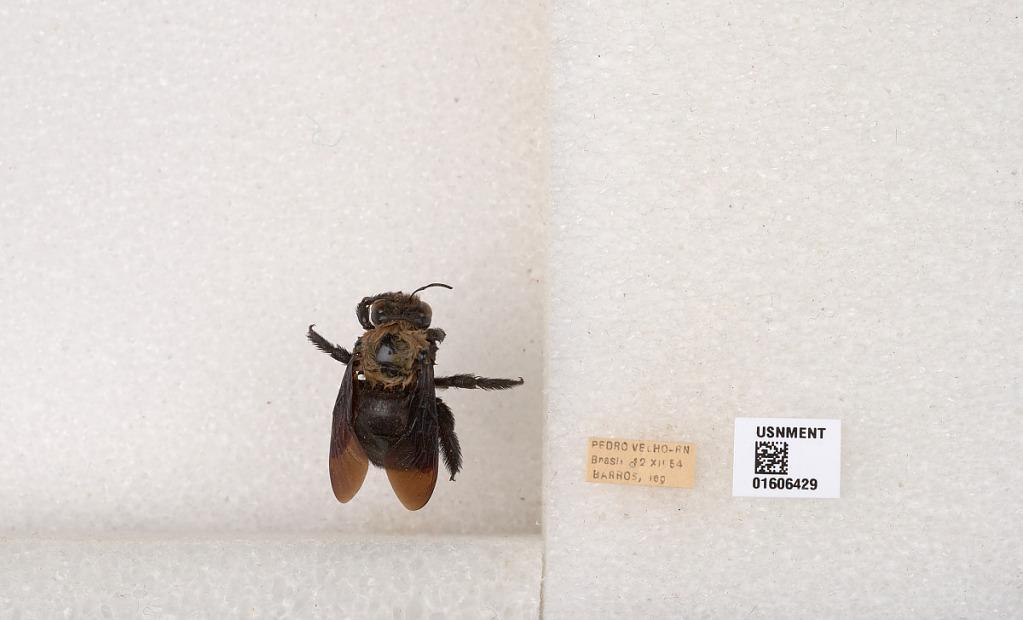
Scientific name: Xylocopa (Neoxylocopa) cearensis Ducke
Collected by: Barros
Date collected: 1954-12-12
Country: Brazil
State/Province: Rio Grande do Norte
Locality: Pedro Velho
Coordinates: -6.43917, -35.2214